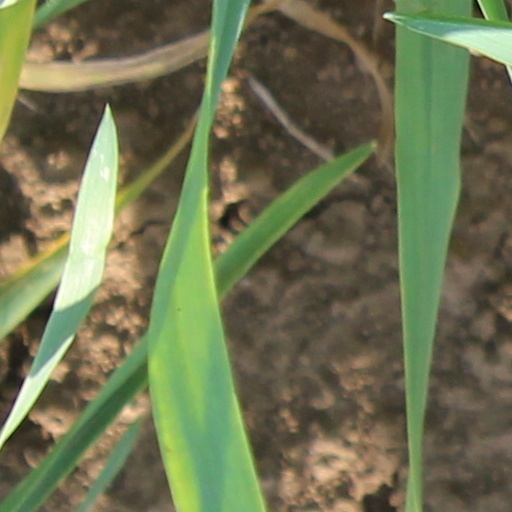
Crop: wheat